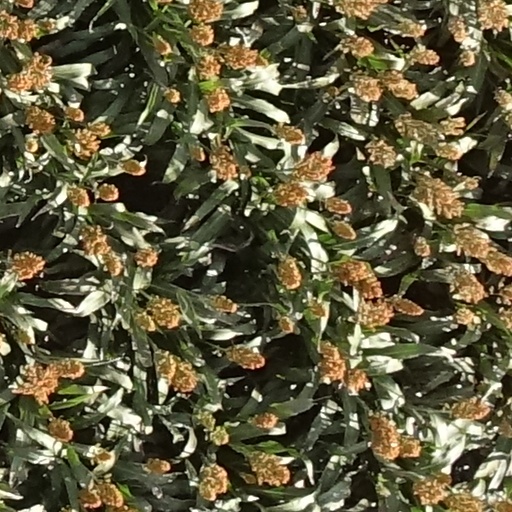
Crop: sorghum